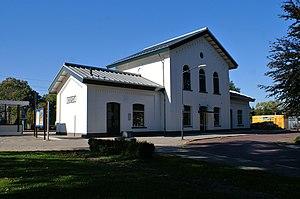
Cette liste des gares des Pays-Bas énumère les gares ferroviaires existantes des Pays-Bas, ainsi que les gares en projet ou en cours de réalisation. Les gares fermées et désaffectées font l'objet d'une liste séparée.
La Gare de Vught est une gare néerlandaise située à Vught, dans la province du Brabant-Septentrional.